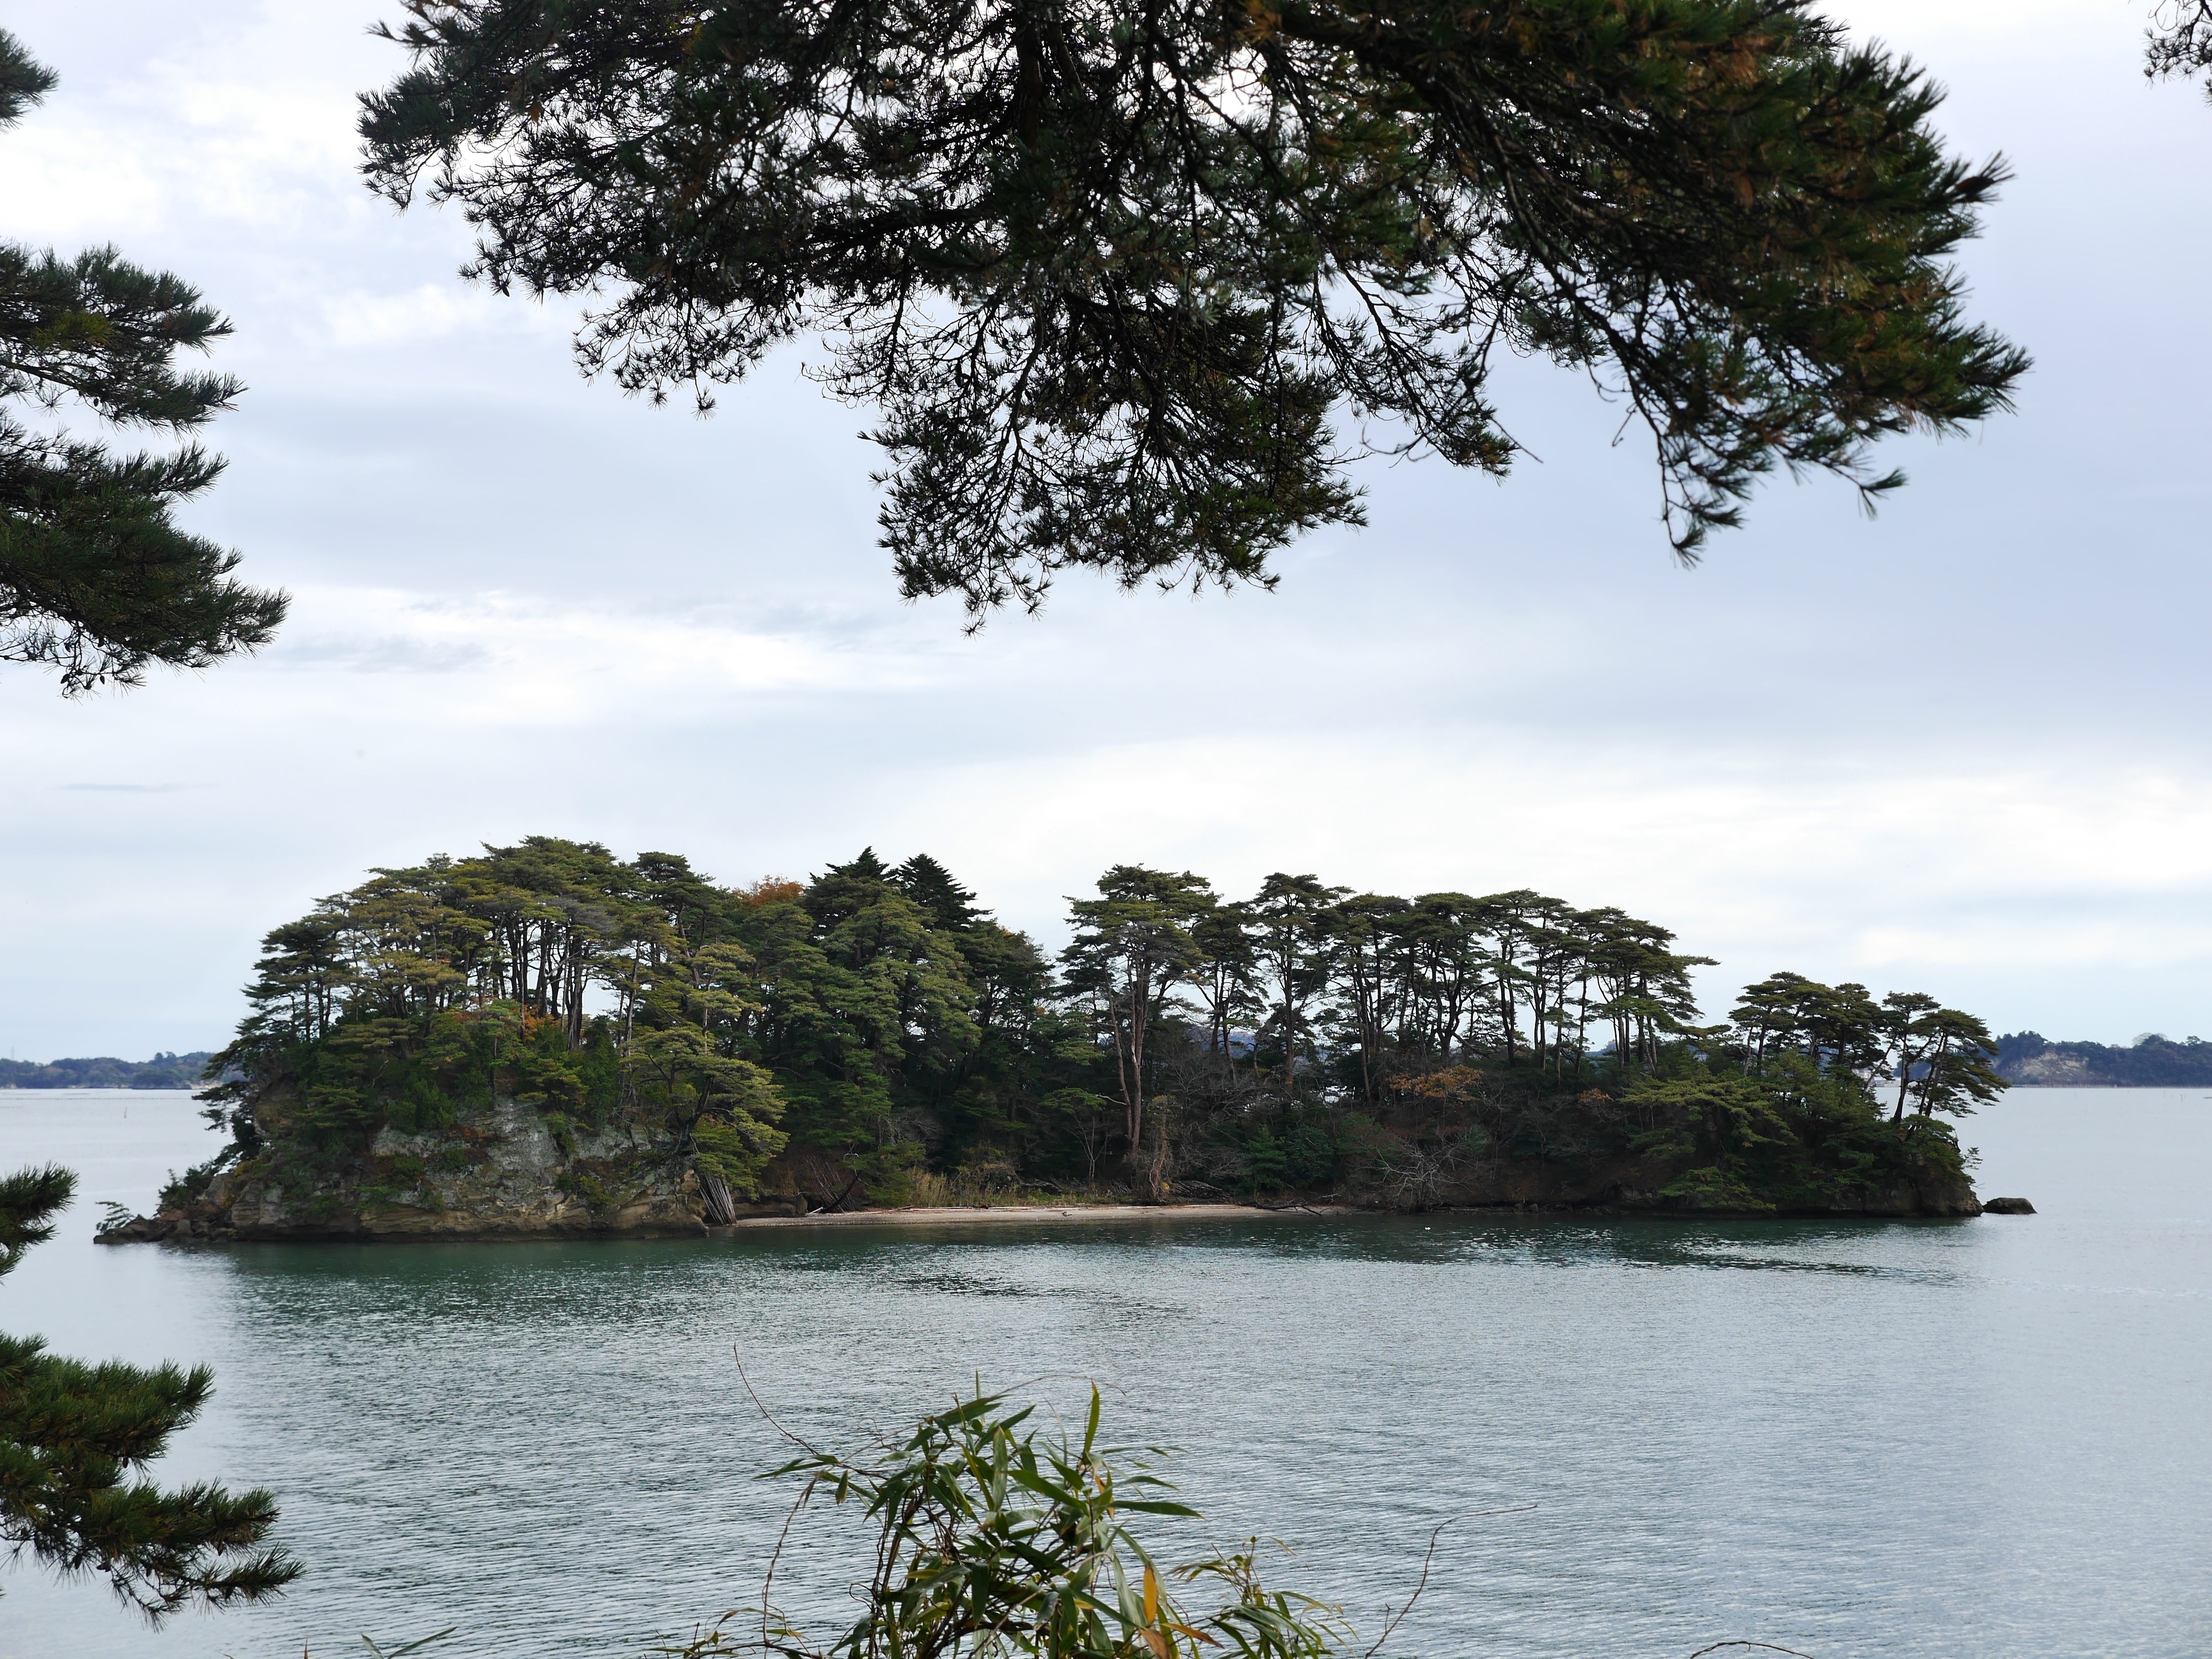
sea, coast, tree, water, shore, lake, river, cove, bay, island, waterway, body of water, matsushima, landform, tohoku, woody plant, iwate prefecture